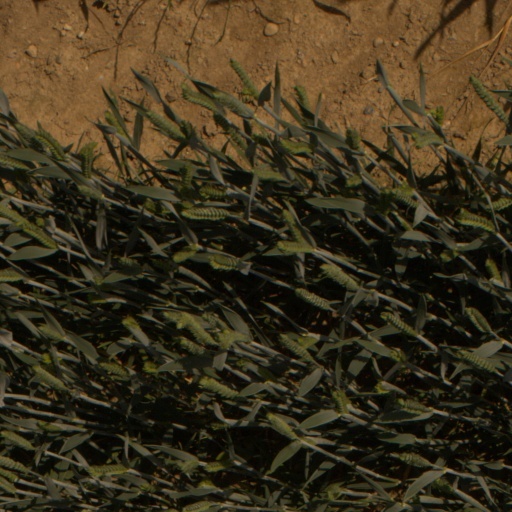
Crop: wheat